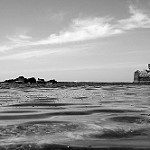
Label: B & W